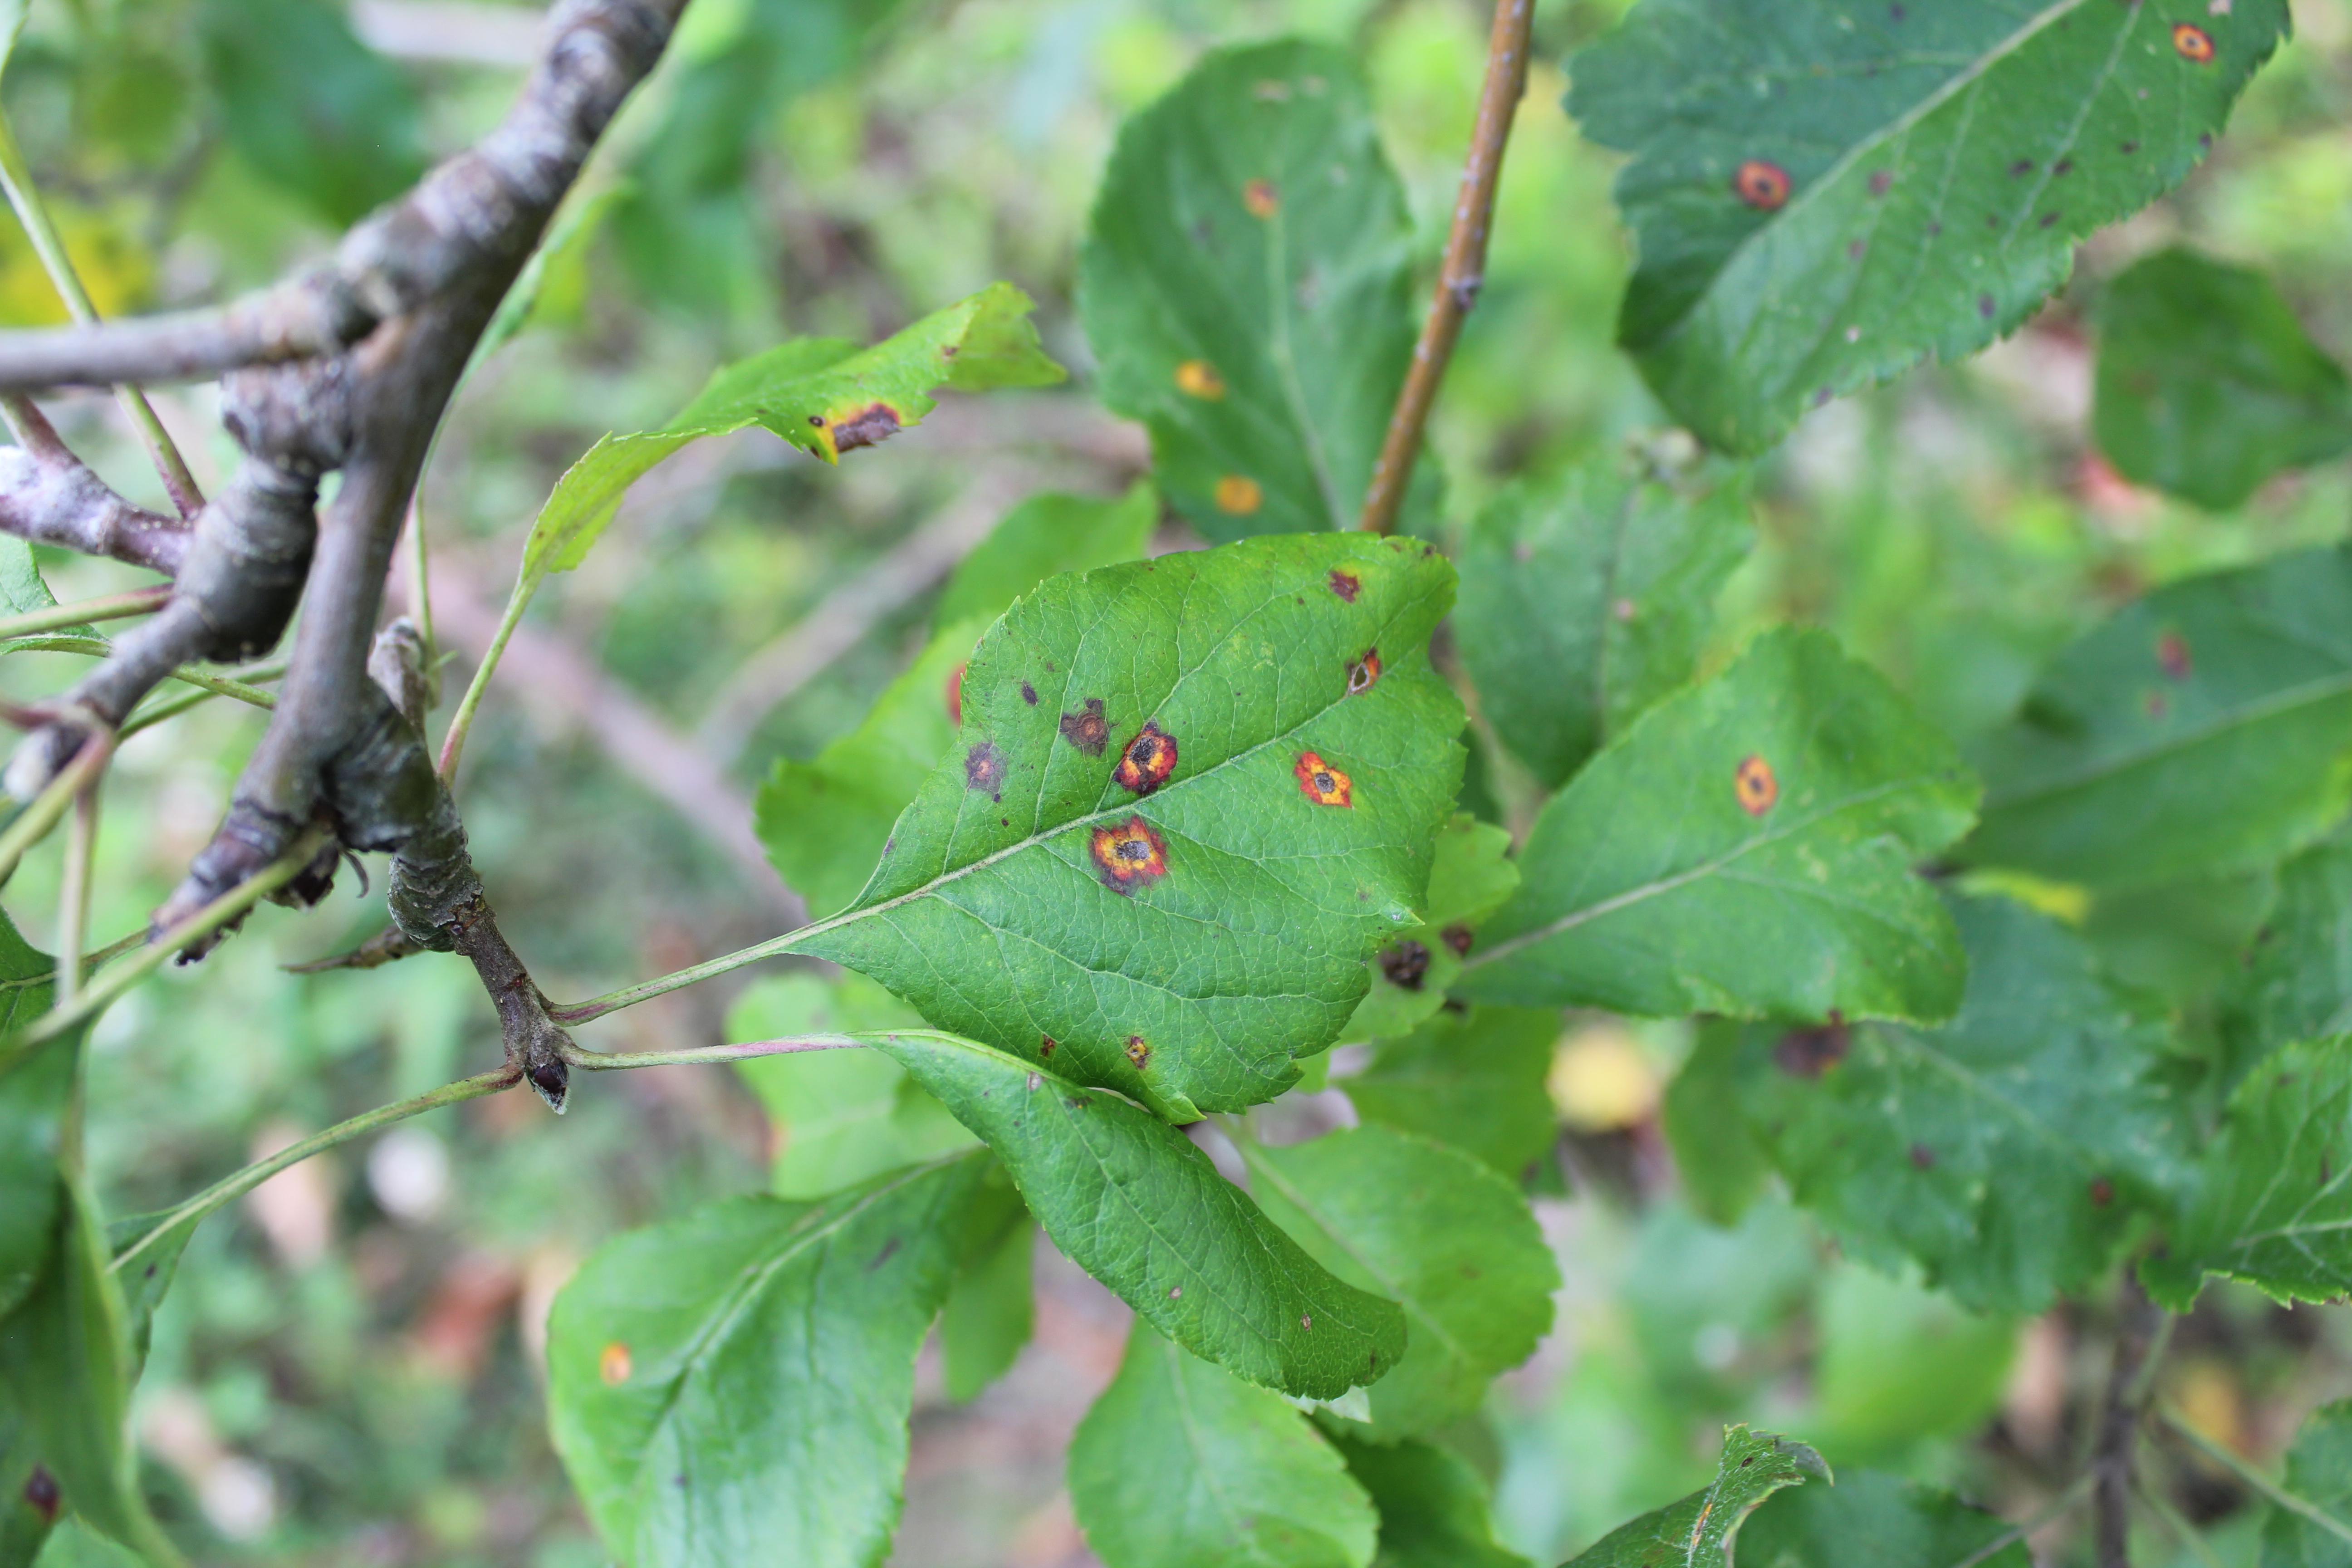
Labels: rust